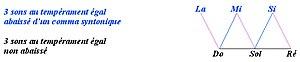
La justesse des tierces est un problème pratique qui se pose aux musiciens.